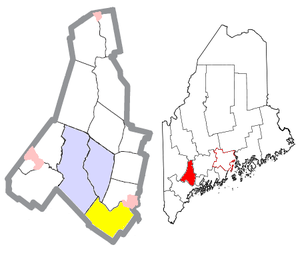
Durham est une ville des États-Unis d'Amérique située dans l'État du Maine et le Comté d'Androscoggin.